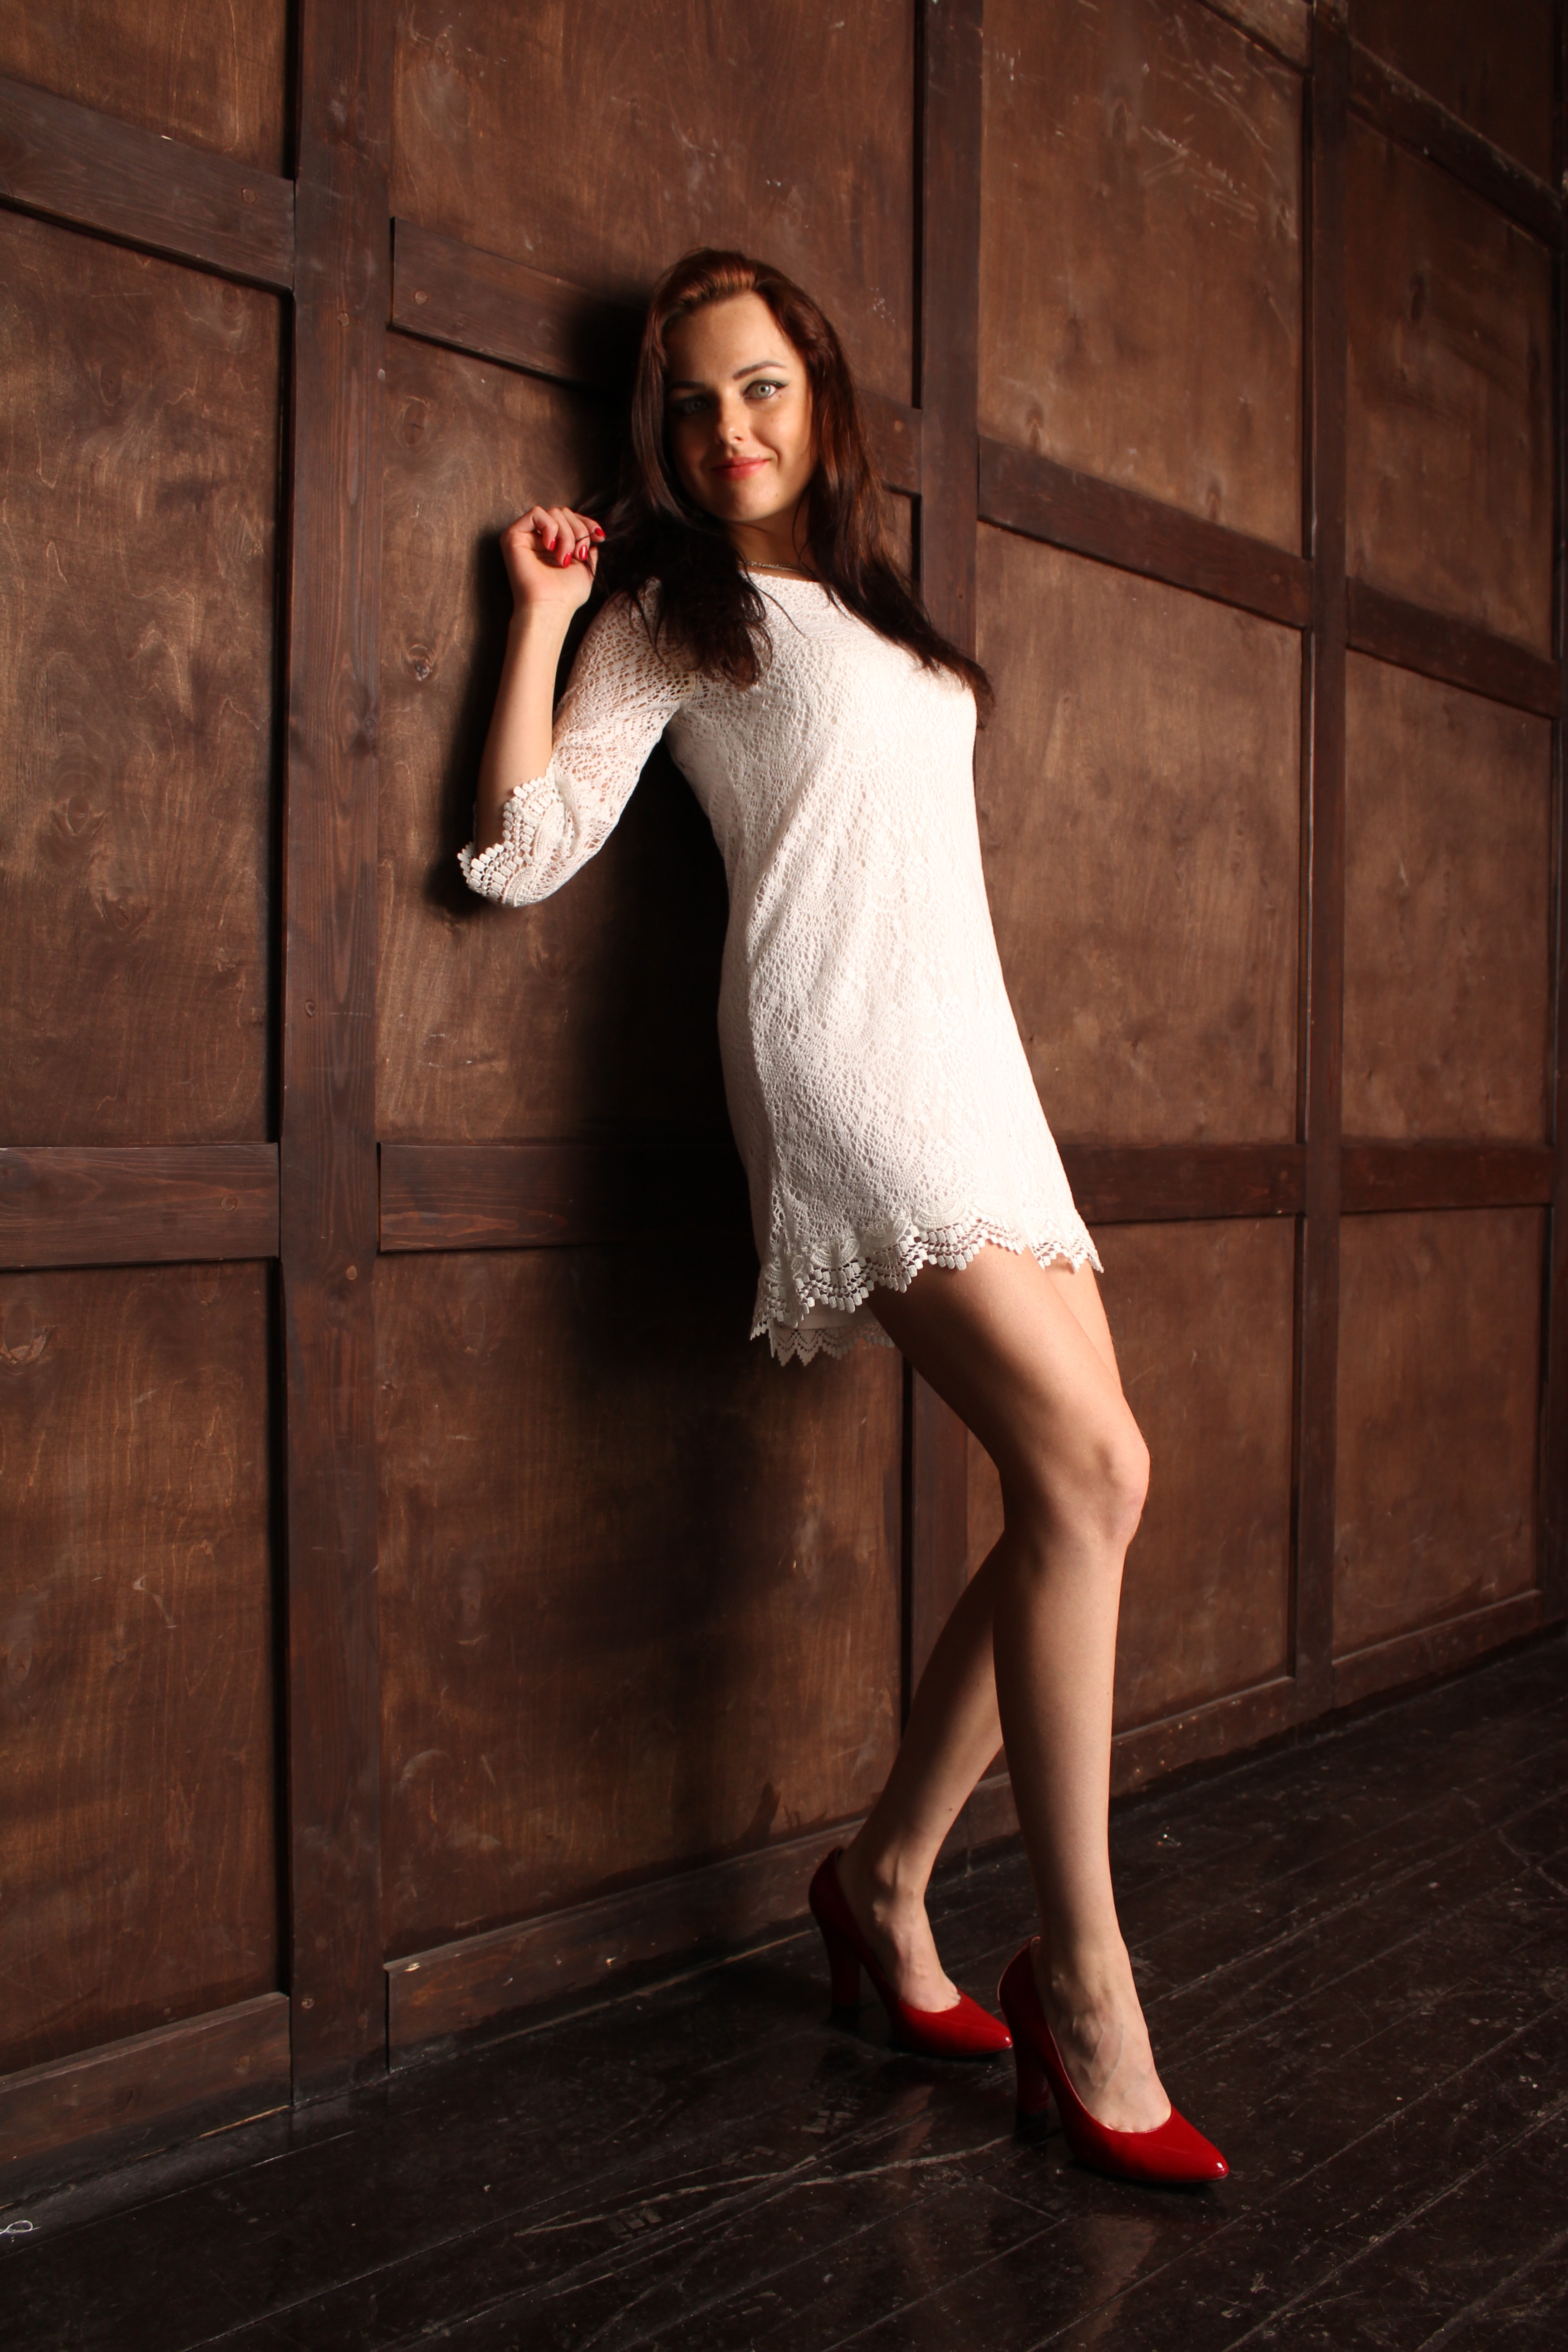
person, girl, woman, white, photography, view, female, leg, portrait, model, sitting, fashion, clothing, black, lady, long hair, eyes, girls, dress, footwear, photograph, beauty, sexy, body, photoshoot, beautiful girl, photo shoot, human positions, art model, beautiful legs